Heracleopolis Magna

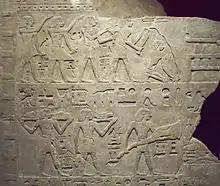
Partial view of the bas-relief from the north wall of a funerary chapel containing the tombs of district governor Neferkhau-(Nfr-khaU) and a woman named Sat-Bahetep (probably his wife)-(Sa-t, Ba-htp), dated between 9th and 11th Dynasties. It shows a funerary food-offering ritual for Sat-Baheteps's ka (between 2160 and 1990 BC).

Herakleopolis first came to prominence and reached its apogee of power during the First Intermediate Period, between 2181 and 2055 BC. Eventually after the collapse of the Old Kingdom, Egypt was divided into Upper and Lower Egypt. Herakleopolis became the principal city of Lower Egypt and was able to exercise its control over much of the region. Herakleopolis exerted such great control over Lower Egypt during this time that Egyptologists and Egyptian archaeologists sometimes refer to the period between the 9th and 10th Dynasties (2160–2025 BC) as the Herakleopolitan Period. During this period, Herakleopolis often found itself in conflict with the de facto capital of Upper Egypt, ancient Thebes.